Lower Than Atlantis

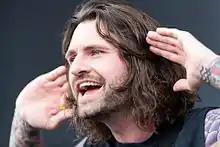
Mike Duce at Rock am Ring 2017

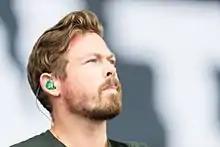
Lead Guitarist Ben Sansom at Rock am Ring 2017

Lower Than Atlantis formed in 2007 while the members were attending college. Guitarist Ben Sansom asked guitarist Mike Duce if he wished to form a band with Ben's brother Luke, who would provide vocals. Alongside them was bassist Richard Wilkinson and drummer Matt Britz. They were initially called Atlantis. Duce said they renamed it to Lower Than Atlantis "because Atlantis sounds like your dad's covers band." Around this time, they released "Demo 2007". Following line-up changes, such as the addition of drummer Josh Pickett, bassist Stephen Minter, and Duce becoming the band's frontman, they began working on what would become their first EP, "Bretton". "Bretton" was released through Small Town on 18 October 2008. In June 2009, the band toured with We Stare at Mirrors. Through this tour, drummer Eddy Thrower met Duce and Sansom. We Stare at Mirrors bassist Declan Hart "thought Lower Than Atlantis were meth-heads. Their reputation was just "mental"." Partway through the touring cycle for the EP, the band had further line-up changes.